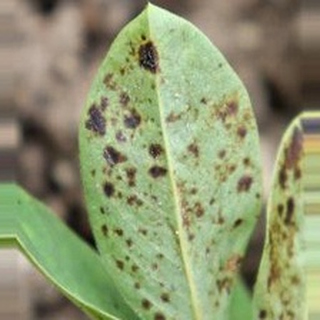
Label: groundnut_rust